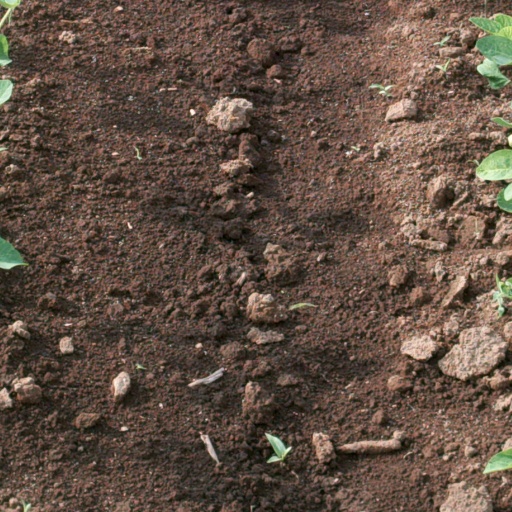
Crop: soybean